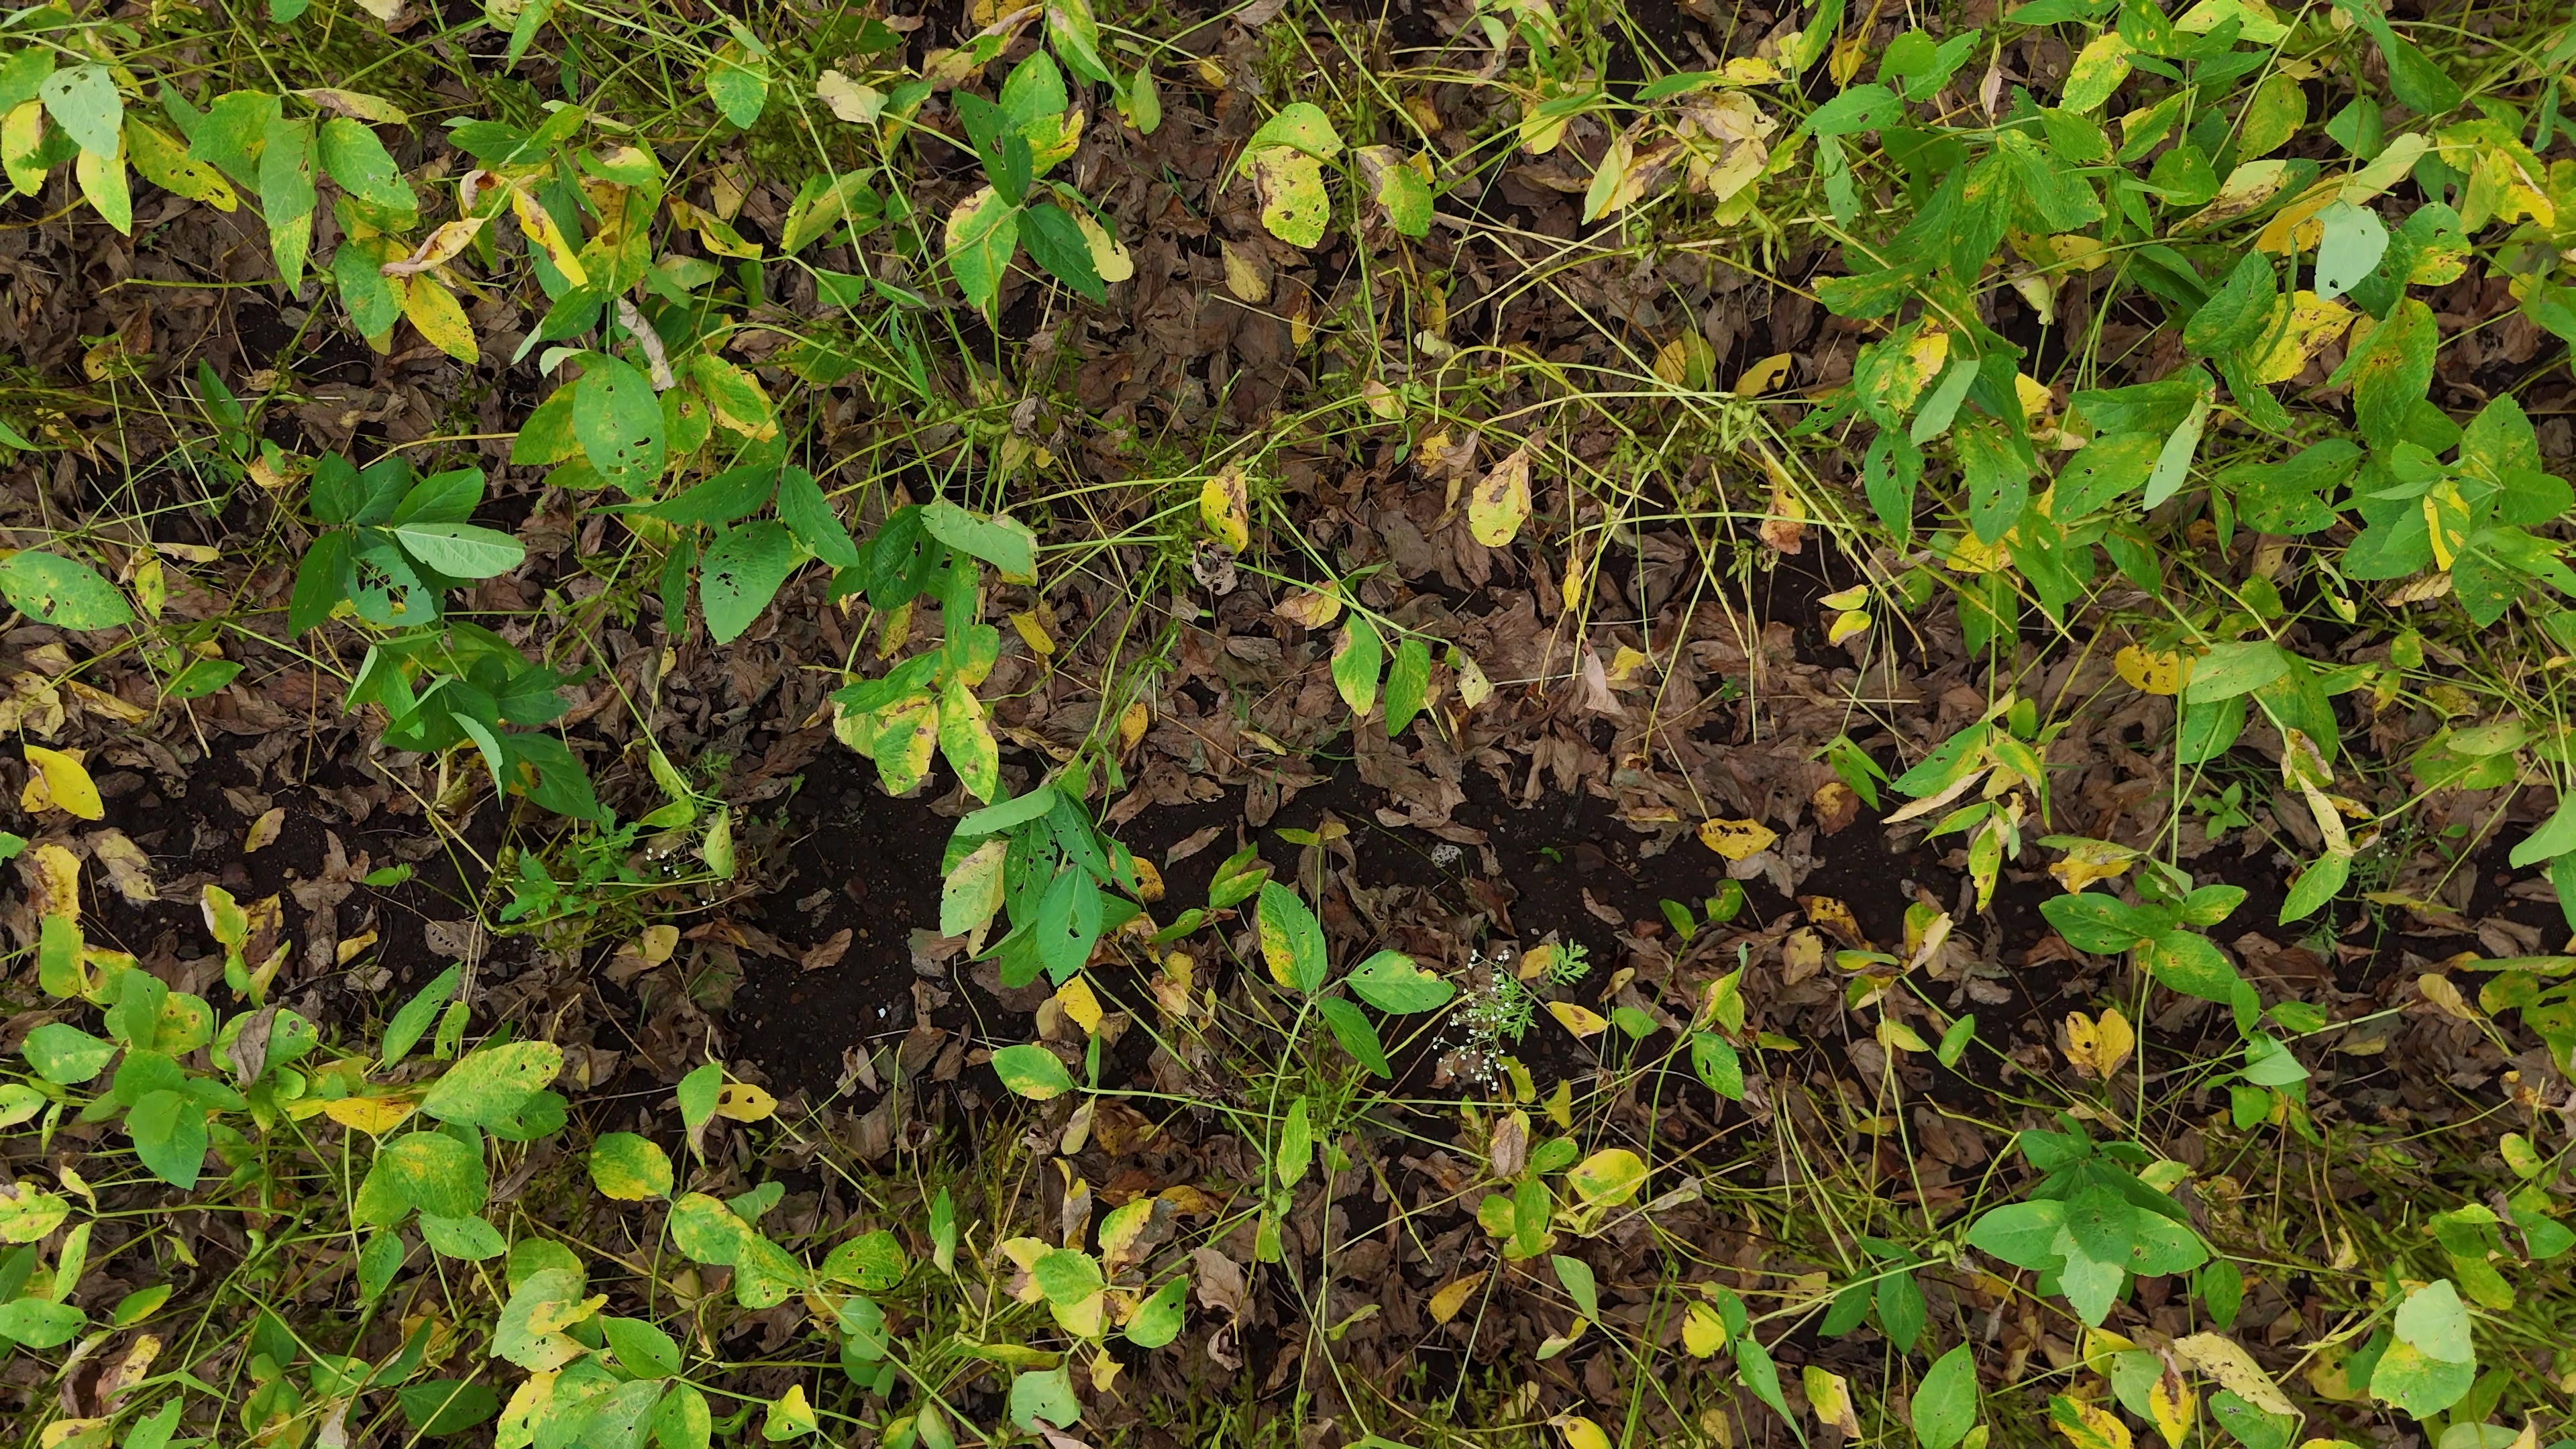
Label: Rust